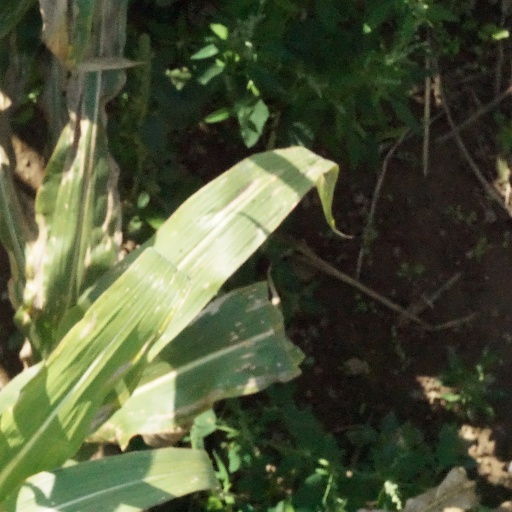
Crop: maize; corn